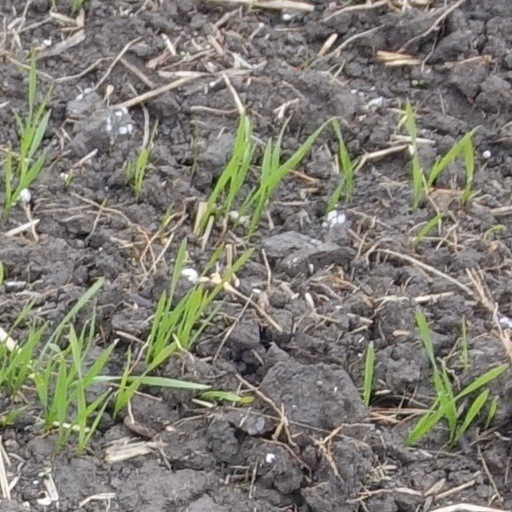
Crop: wheat